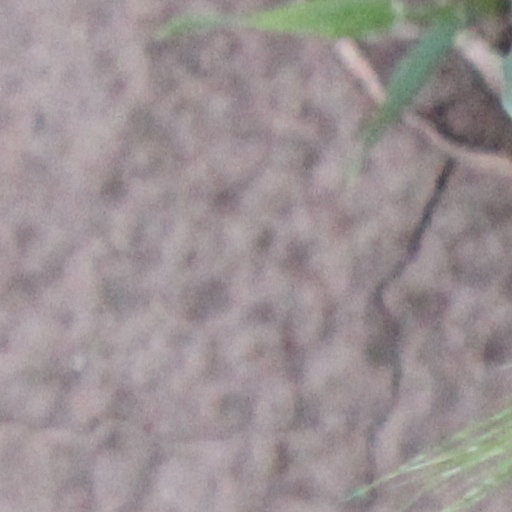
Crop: wheat